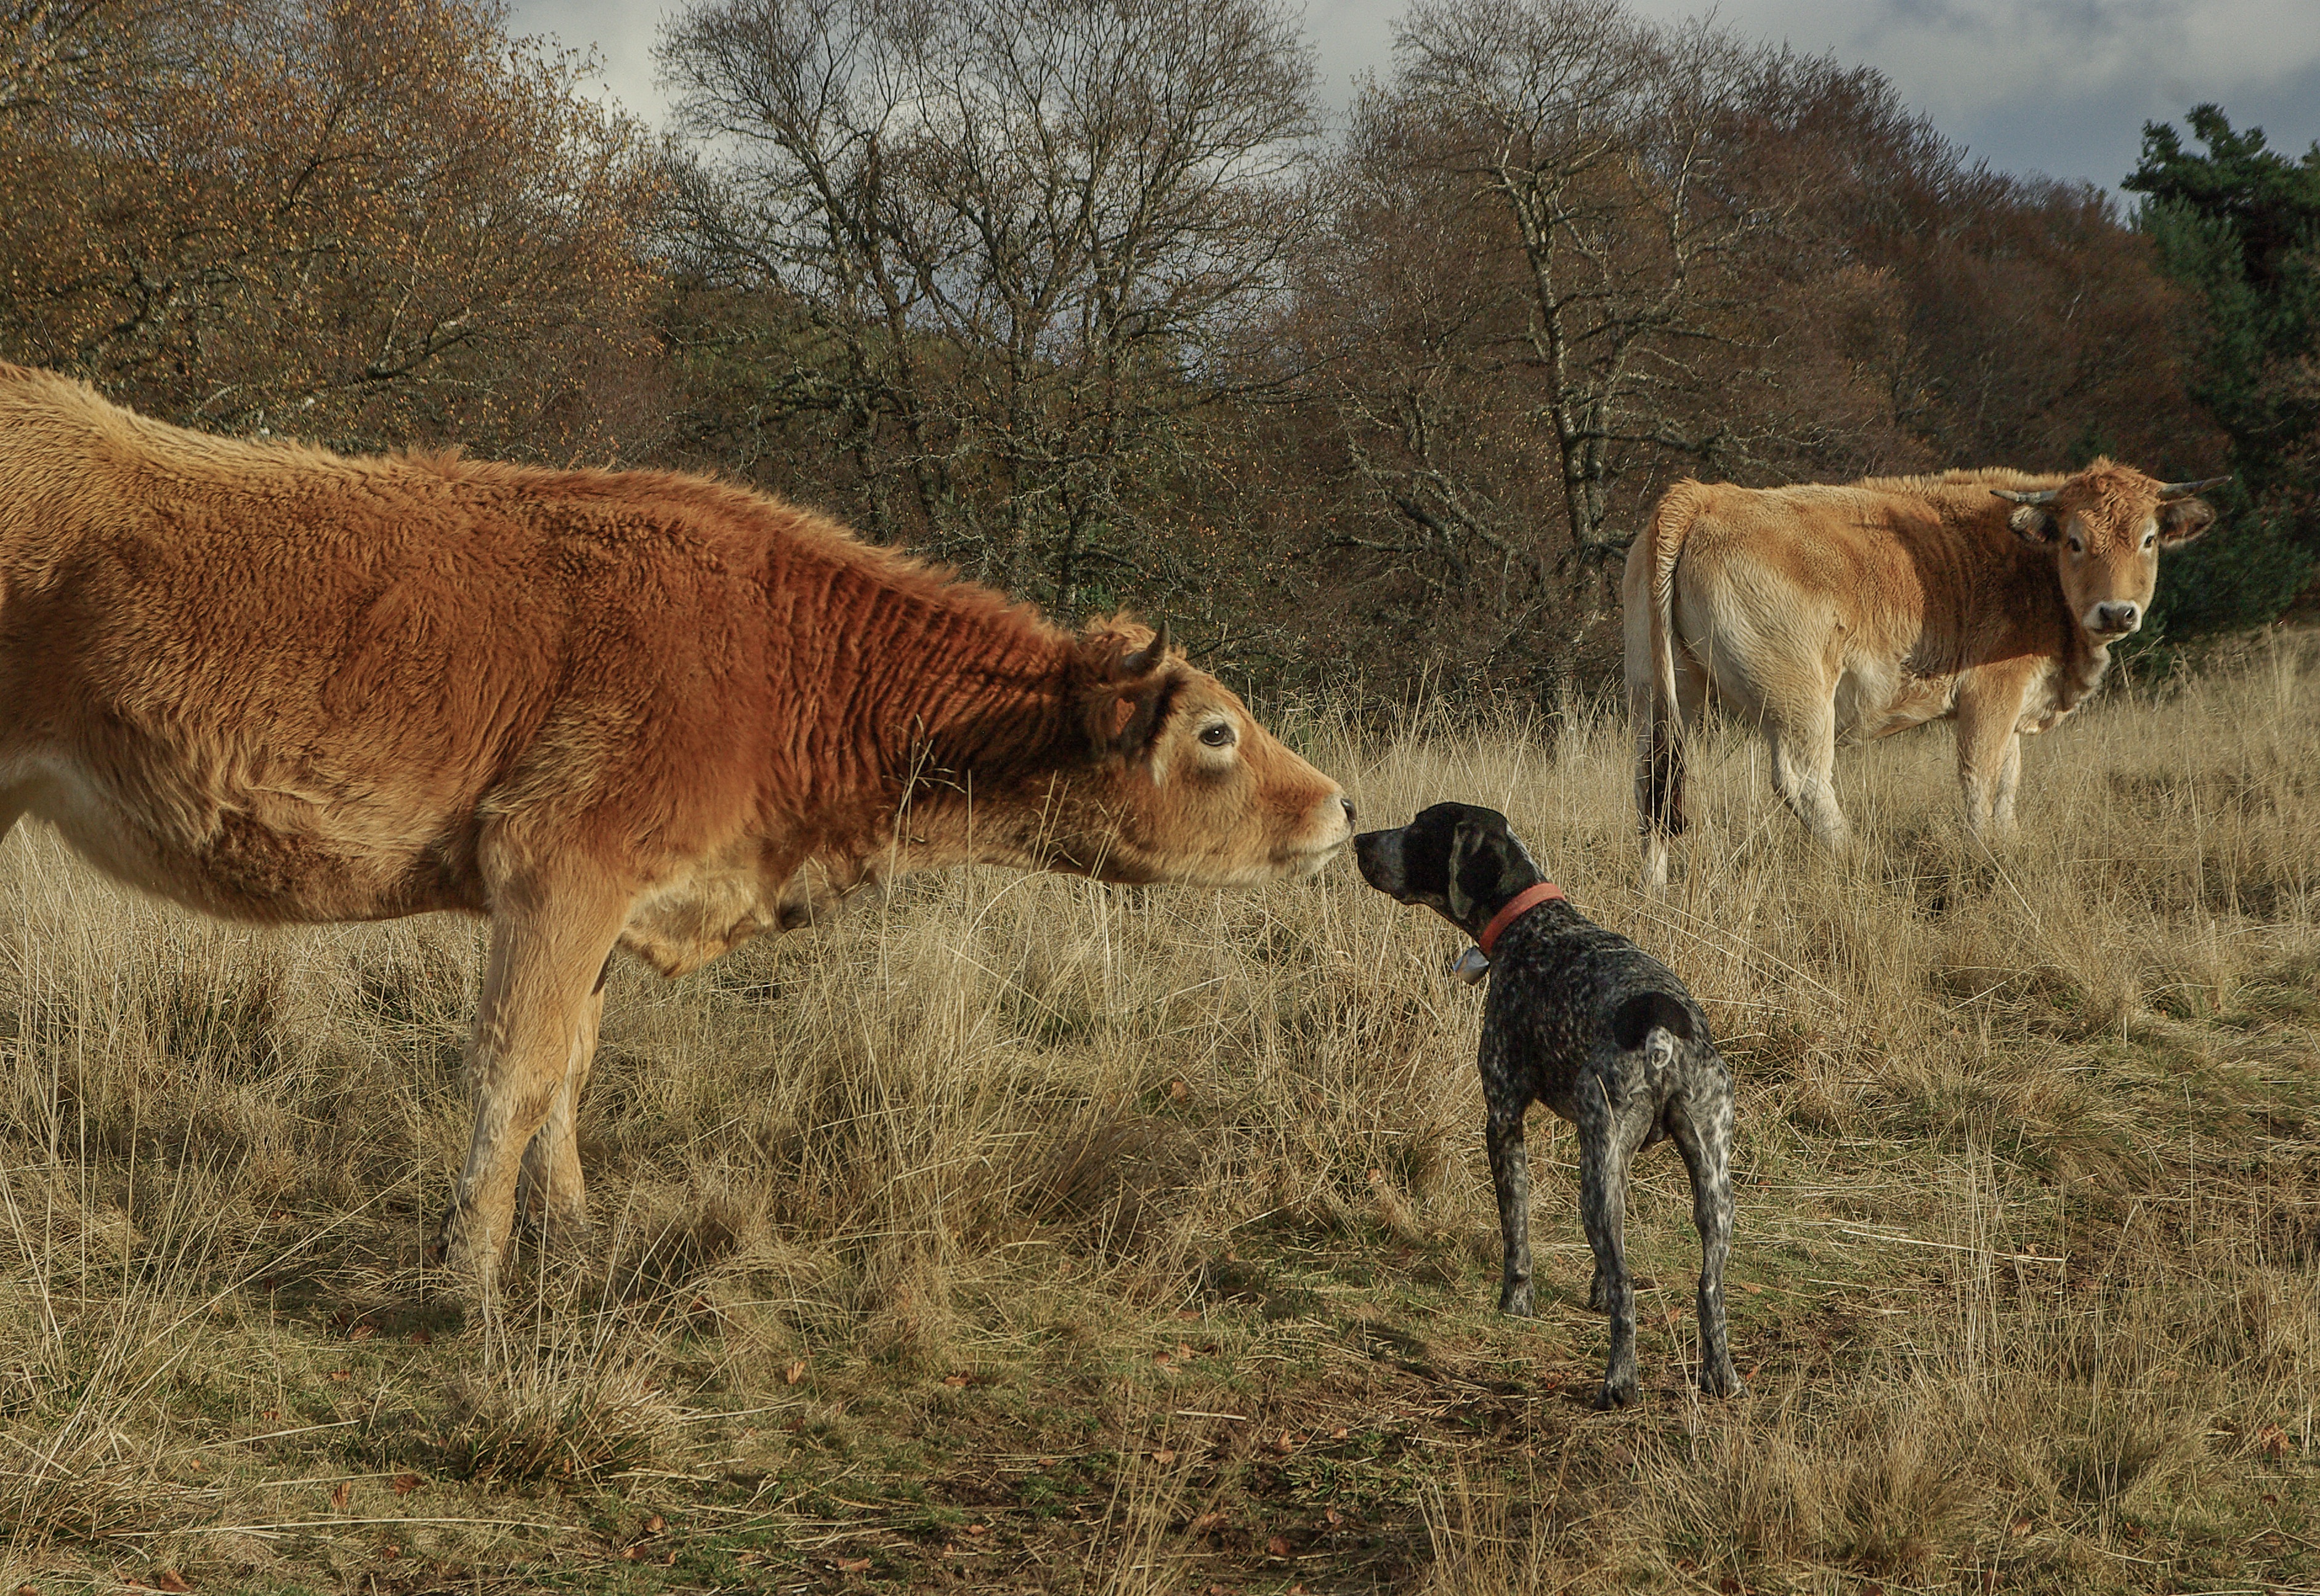
prairie, adventure, meeting, wildlife, herd, pasture, grazing, mammal, fauna, savanna, cows, hunting dog, grassland, vertebrate, mare, safari, ecosystem, rural area, pack animal, cattle like mammal, horse like mammal